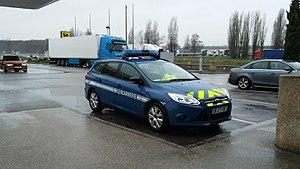
Une Ford focus de la gendarmerie nationale aux alentours de Metz, sur une aire d'autoroute.
La Gendarmerie nationale est une force armée française chargée des missions de police et placée sous la tutelle du ministère de l'Intérieur. Contrairement aux policiers, ses membres sont des militaires. Héritière de la Maréchaussée, la Gendarmerie est l'une des plus anciennes institutions françaises. De nombreux pays dans le monde ont adopté le principe d'une force de police à statut militaire directement inspirée par la Gendarmerie française.